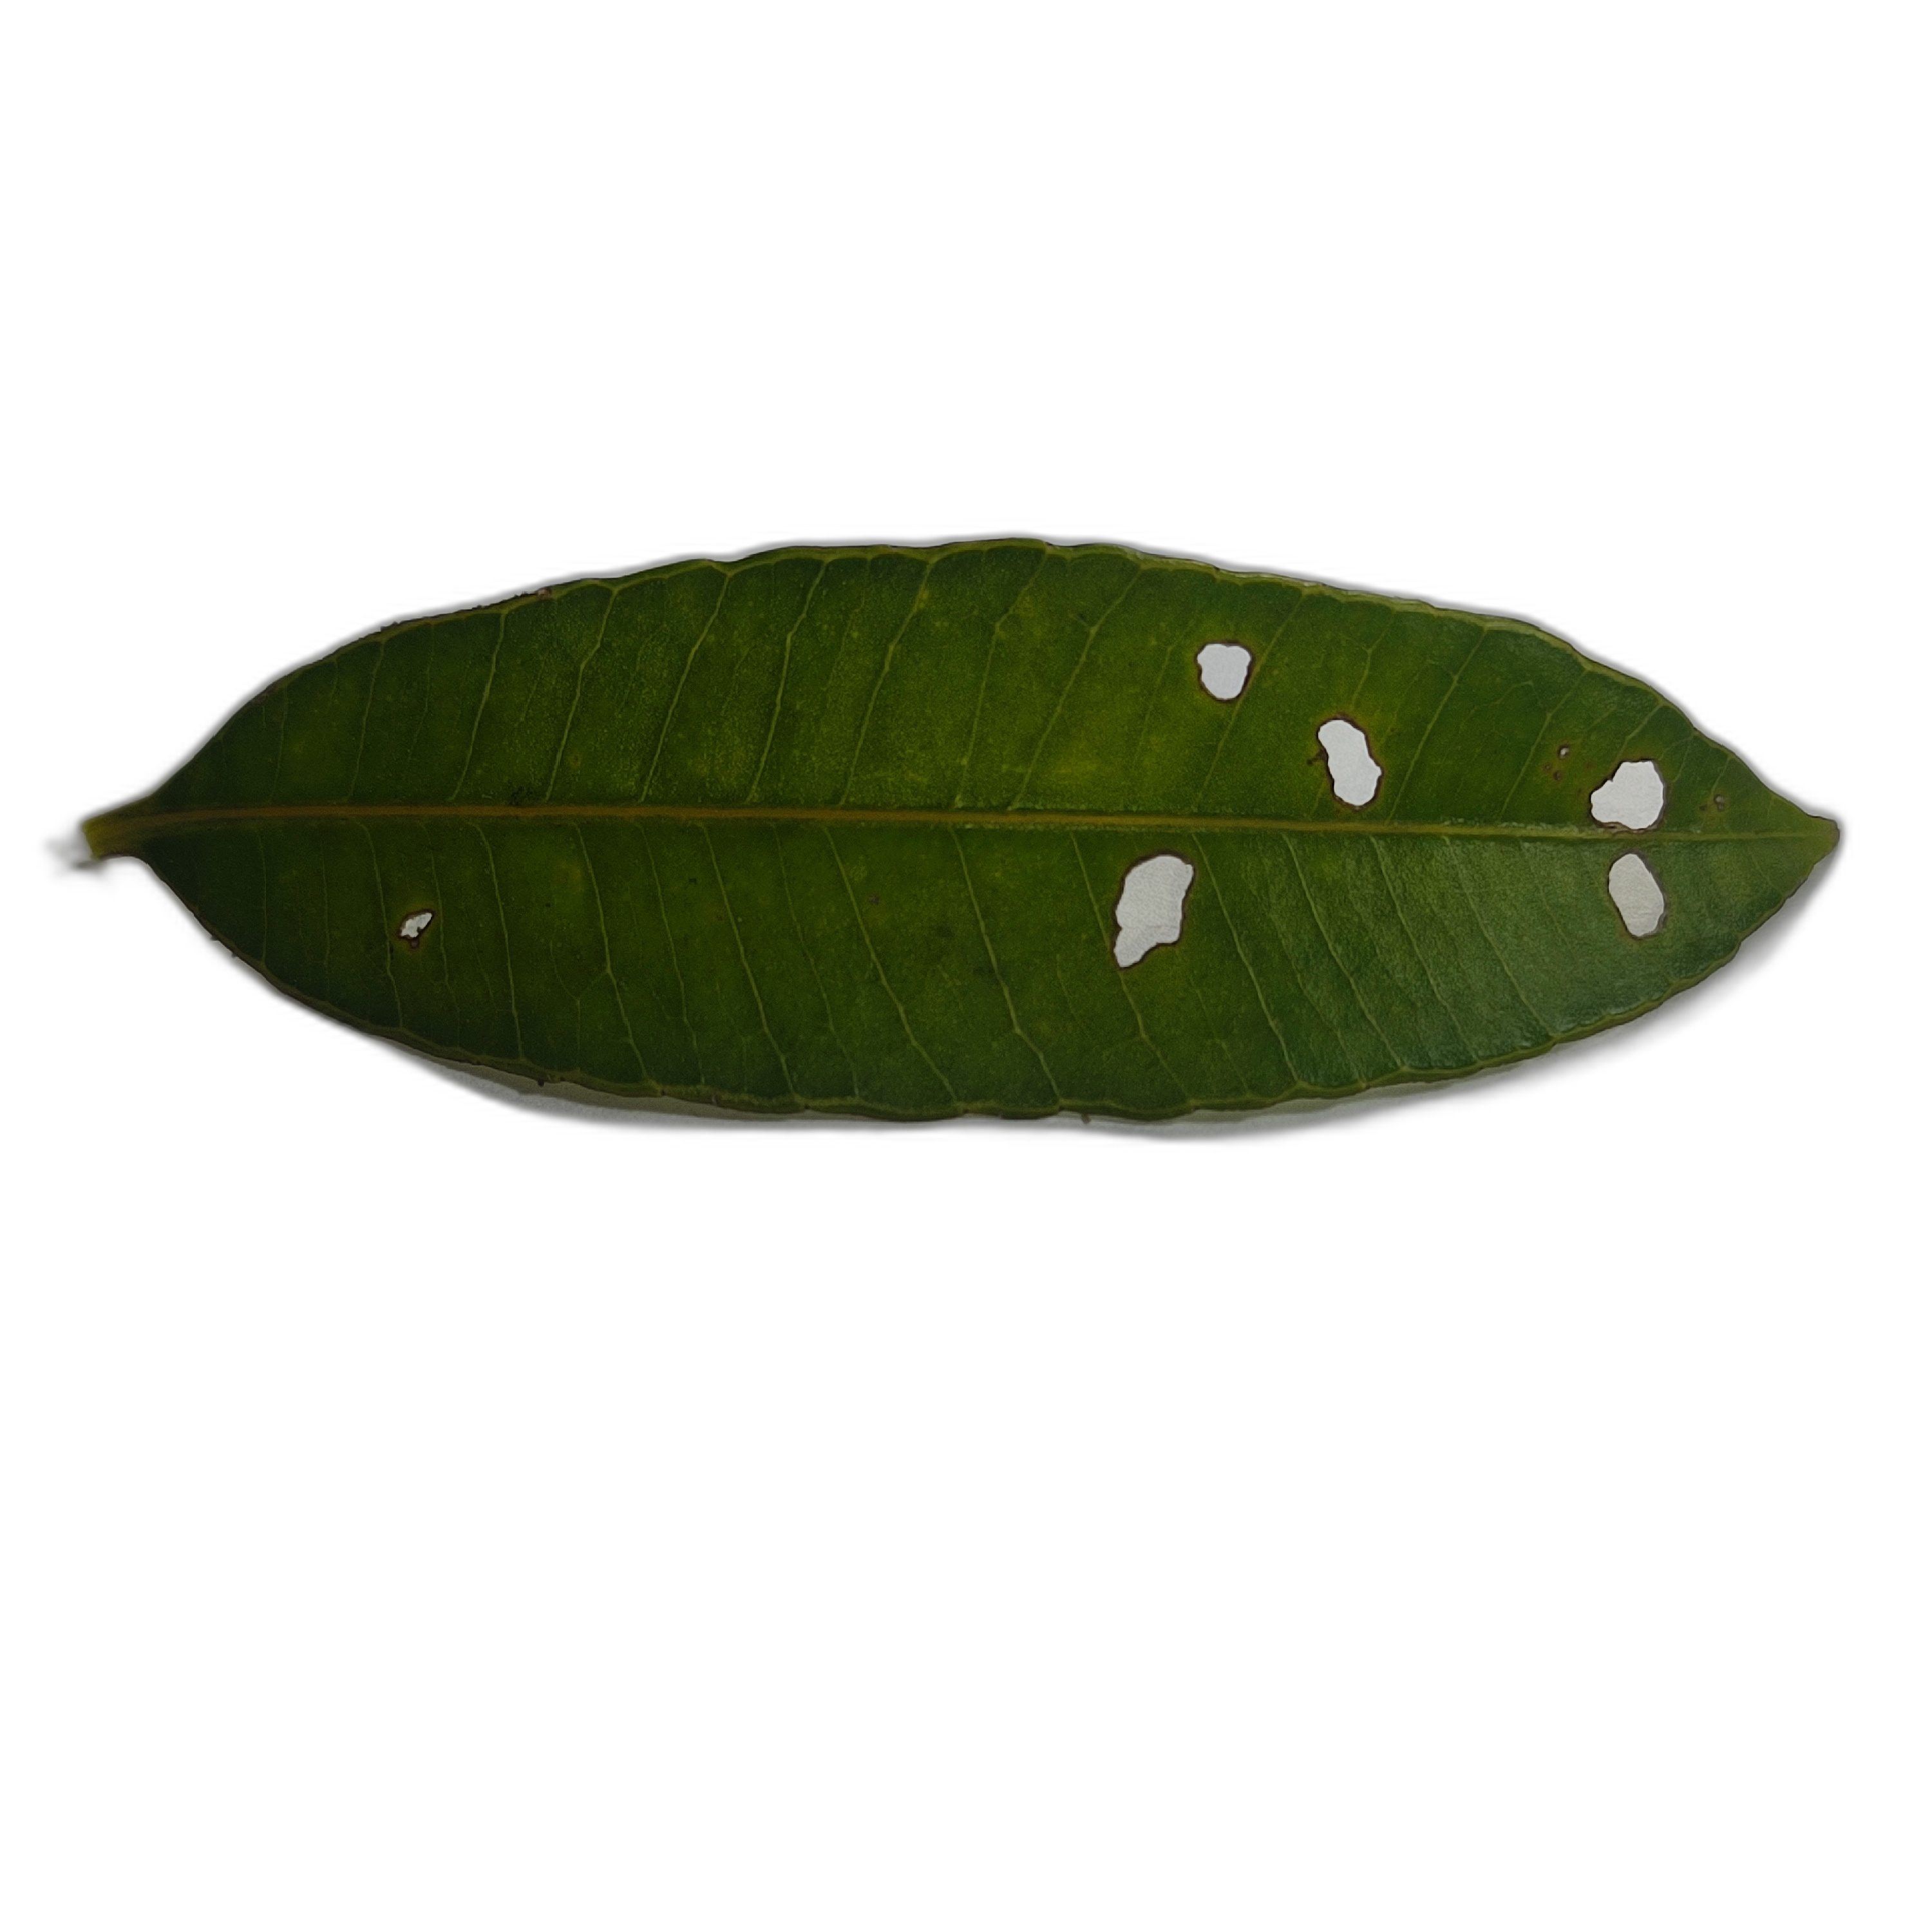
Label: not_healthy